Emor

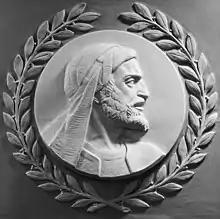
Maimonides

The Passover Haggadah, in the concluding "nirtzah" section of the Seder, ties together a reference to Abraham's hospitality to his visitors in Genesis 18:7 with the reading for the second day of Passover that includes in Leviticus 22:27 a discussion of a bullock offering. The Haggadah reports that Abraham ran to the cattle to commemorate the ox in the reading for Passover, deducing the season from the report in Genesis 19:3 that Lot fed his visitors matzah.